Swissôtel Berlin

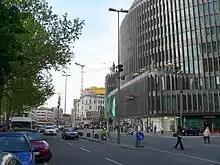
The hotel seen from Joachimstaler Straße, with the hotel entrance indicated by the red carpet.

The building is high and has a video screen outside the hotel, facing "Kurfürstendamm". The lower three floors of the building are occupied by a branch of the fashion retailer C&A, with the hotel above. The hotel's street level entrance hall faced "Augsberger Strasse" at its junction with "Joachimstaler Straße" and had a height of . Dedicated elevators linked this hall with the hotel lobby, which was located on the third floor above ground level. Meeting rooms, restaurants and bars opened off and surrounded the hotel lobby, which was two storeys tall and was lit by a glazed roof.